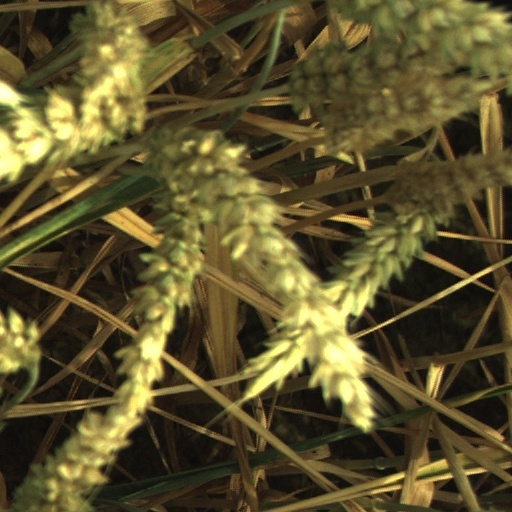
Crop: wheat